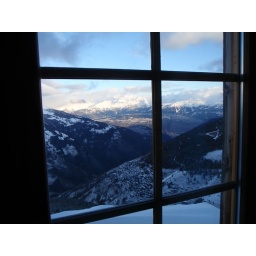
View of St Luc and beyond from our bedroom window in the Weisshorn Hotel